The Star Dust Trail

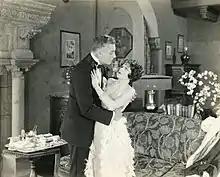

The Star Dust Trail is a 1924 American silent drama film directed by Edmund Mortimer and starring Shirley Mason, Bryant Washburn and Thomas R. Mills. It was produced on a budget of $40,000, but its worldwide box office was disappointing leading to a loss of $17,000 for the studio.